Wanda Jackson

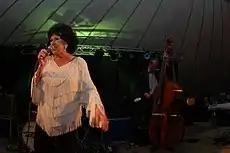
Jackson's rock and roll music saw a revival in Europe where she performed at many festivals, such as the Sjock Festival in Belgium, 2008.

Jackson frequently toured Europe during this period and sang her 1950s rockabilly records. Many of the songs she performed had not been in her regular stage show for years. She recalled having to re-learn the lyrics to songs like "Mean Mean Man" after getting hundreds of requests. As the decade progressed, she found opportunities touring in various European counties, including Spain, Switzerland, Hungary, the Czech Republic and the United Kingdom. Continued interest in her rock music led to further album releases, including 1988's "Let's Have a Party in Prague". The album was a collaborative studio LP with Czech performer Karel Zich and was released on the Supraphon label. She also continued releasing gospel material, such as "Show Me the Way to Calvary" (1981) on the Christian World label and "Teach Me to Love" (1984) on Vine Records. She also issued new collections of country recordings, such as "Classy Country" on Amethyst Records (1988).